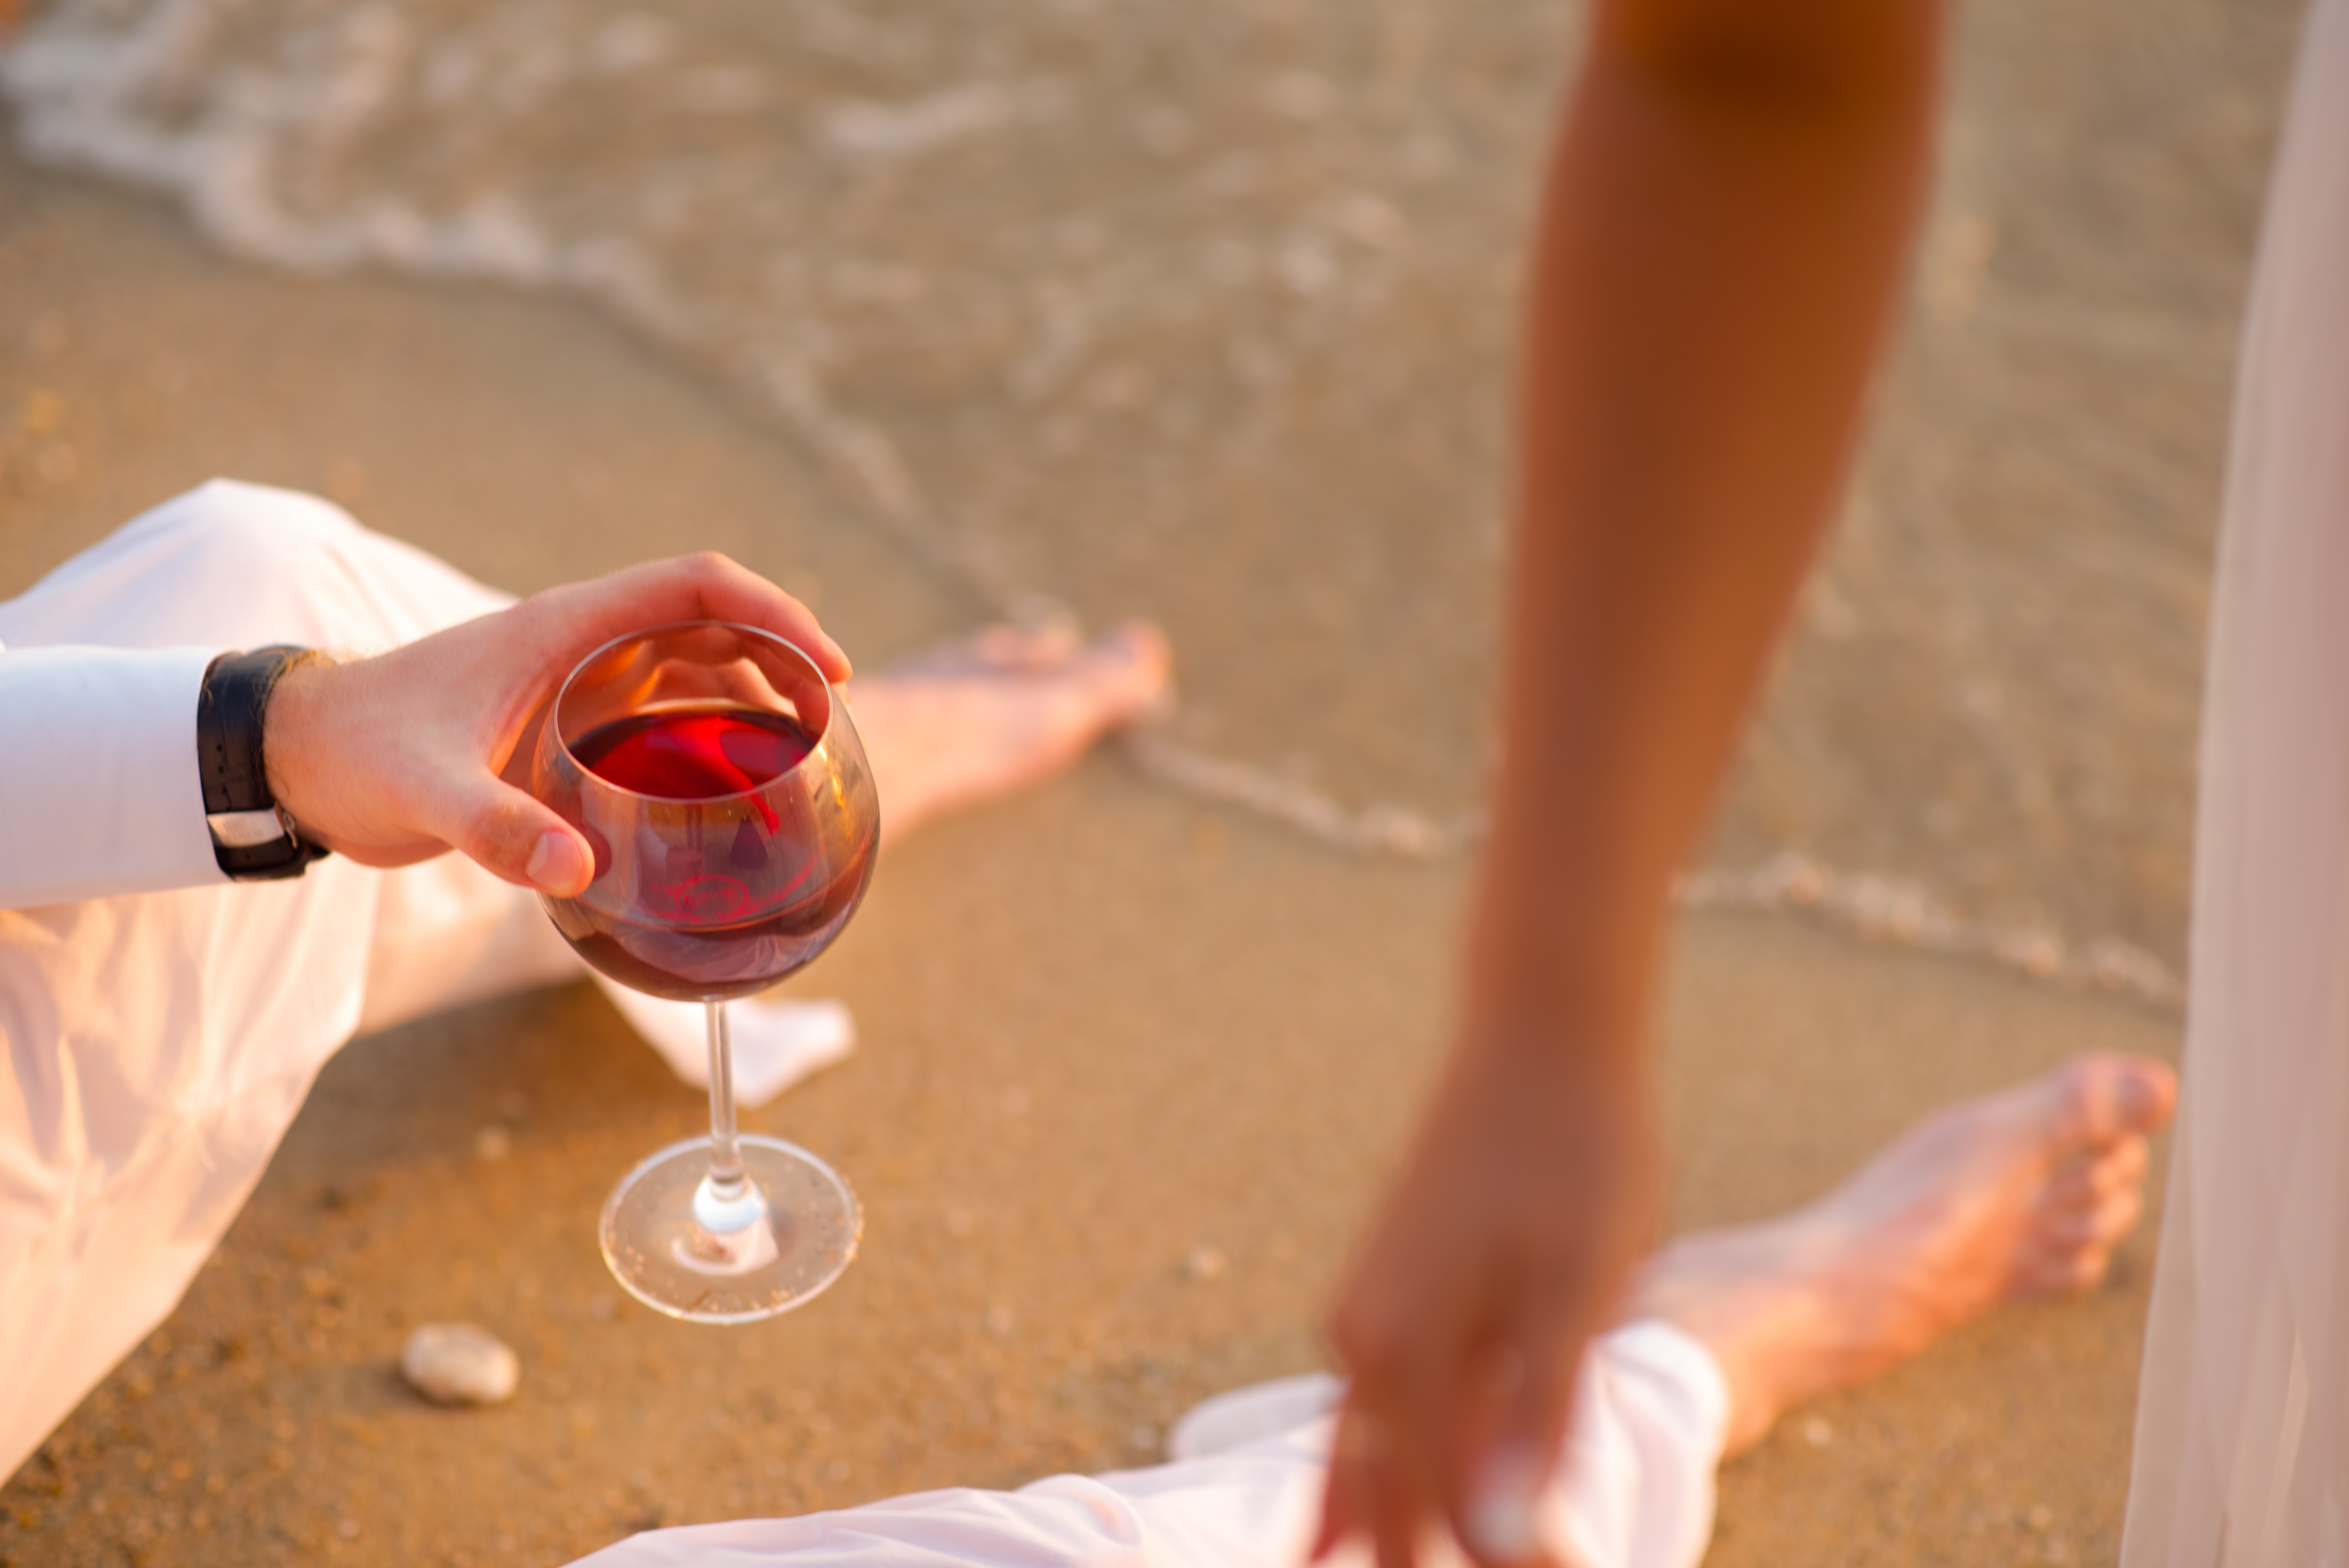
hand, beach, sea, water, sand, wine, glass, summer, vacation, finger, foot, drink, nail, wine glass, legs, on the beach, flooring, stemware, drinkware